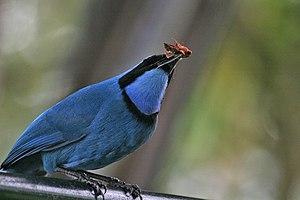
Le Geai turquoise est une espèce d'oiseaux de la famille des Corvidae.
Le genre Cyanolyca regroupe neuf espèces de geais, passereaux appartenant à la famille des Corvidae.